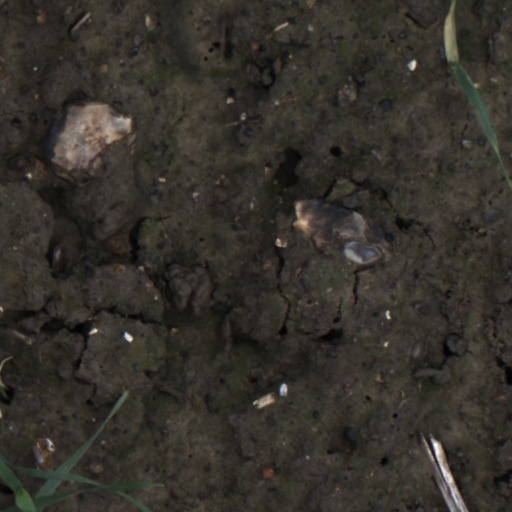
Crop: wheat